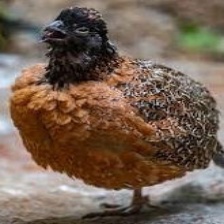
Species: MASKED BOBWHITE
Scientific name: COLINUS VIRGINIANUS RIDGWAYI
ImageNet parent category: quail